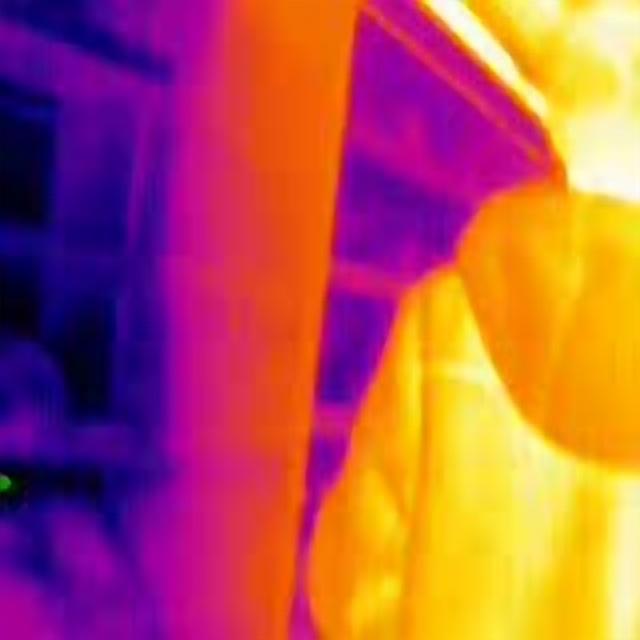
Detected objects:
label: person